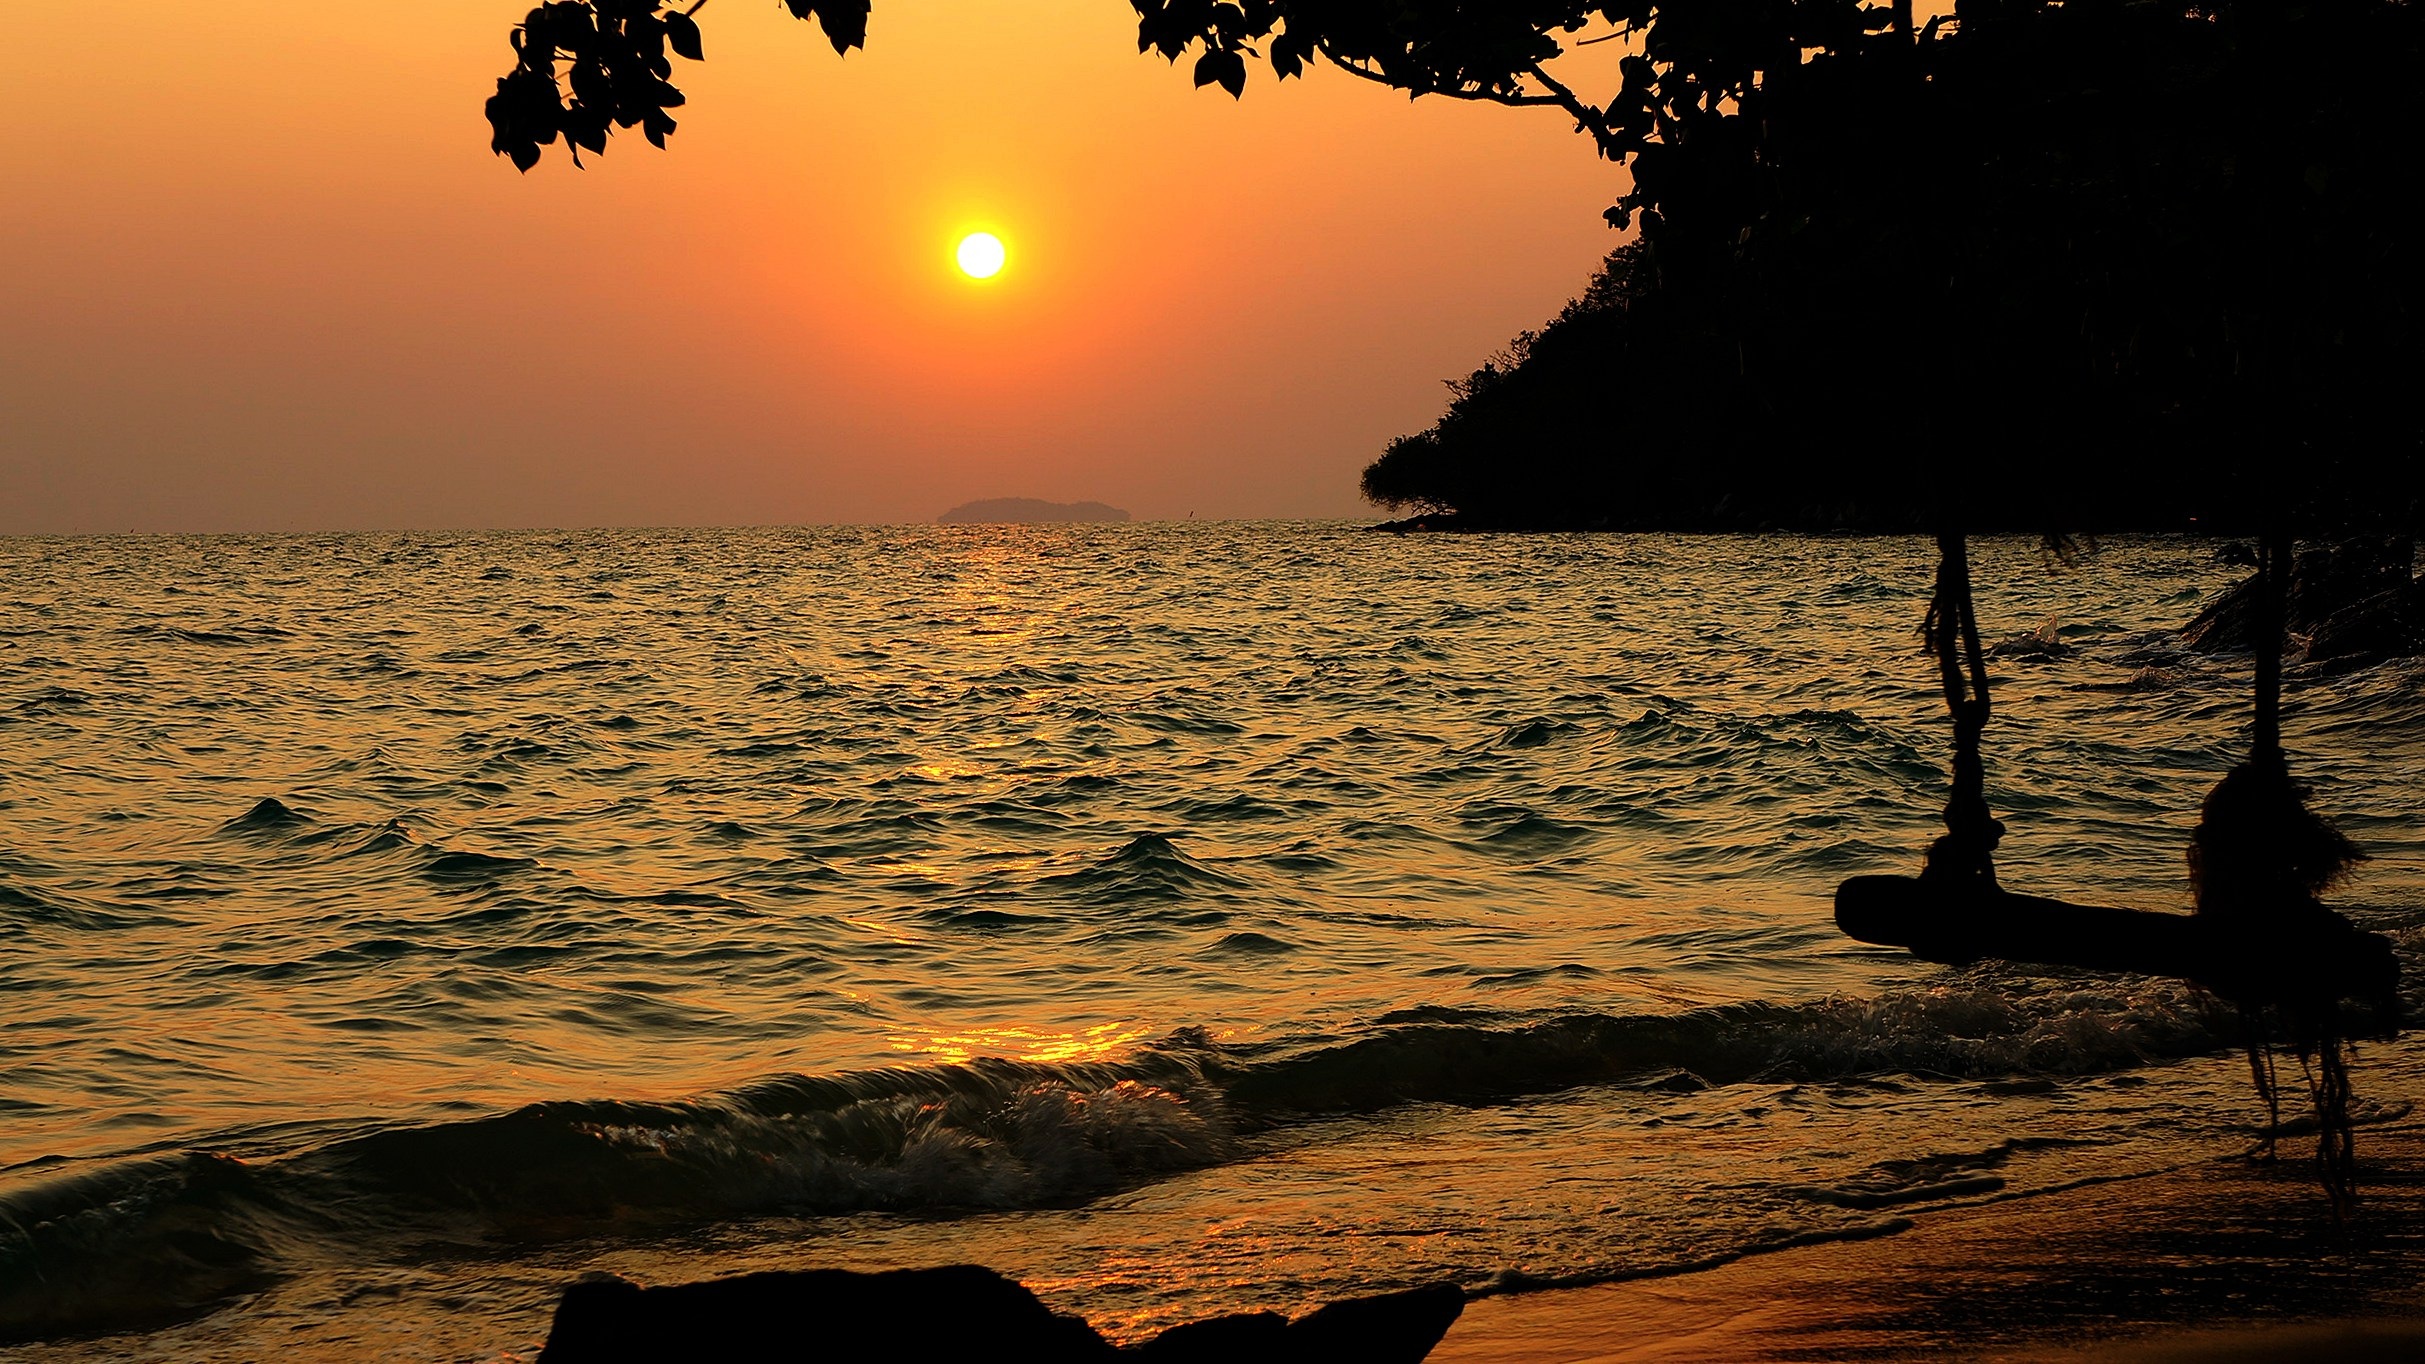
beach, landscape, sea, coast, tree, nature, ocean, horizon, sky, sun, sunrise, sunset, sunlight, morning, shore, wave, dawn, summer, vacation, dusk, evening, reflection, swing, thailand, tropics, evening on the sea, marine sunset